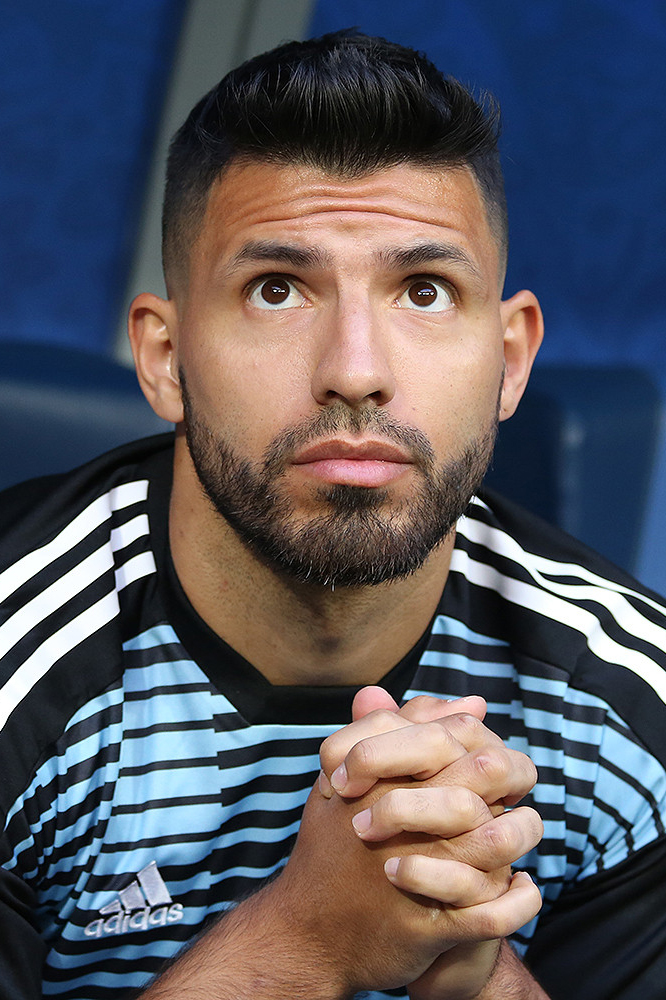
เซร์ฆิโอ อาเกวโร

| name = เซร์ฆิโอ อาเกวโร
| image = Agüero_in_2018.jpg
| caption = อาเกวโรกับฟุตบอลทีมชาติอาร์เจนตินา|ทีมชาติอาร์เจนตินาในการแข่งขันฟุตบอลโลก 2018
| fullname = เซร์ฆิโอ เลโอเนล อาเกวโร เดล กัสติโย
| birth_place = บัวโนสไอเรส อาร์เจนตินา
| height = 1.73 m
| position = กองหน้า#กองหน้าตัวเป้า|กองหน้าตัวเป้า
| youthyears1 = 1997–2003
| youthclubs1 = กลุบอัตเลติโกอินเดเปนดิเอนเต|อินเดเปนดิเอนเต
| years1 = 2003–2006
| clubs1 = กลุบอัตเลติโกอินเดเปนดิเอนเต|อินเดเปนดิเอนเต
| caps1 = 54
| goals1 = 23
| years2 = 2006–2011
| clubs2 = อัตเลติโกเดมาดริด
| caps2 = 175
| goals2 = 74
| years3 = 2011–2021
| clubs3 = สโมสรฟุตบอลแมนเชสเตอร์ซิตี|แมนเชสเตอร์ซิตี
| caps3 = 275
| goals3 = 184
| years4 = 2021
| clubs4 = สโมสรฟุตบอลบาร์เซโลนา|บาร์เซโลนา
| caps4 = 4
| goals4 = 1
| totalcaps = 508
| totalgoals = 282
| nationalyears1 = 2004
| nationalteam1 = ฟุตบอลทีมชาติอาร์เจนตินารุ่นอายุไม่เกิน 17 ปี|อาร์เจนตินา อายุไม่เกิน 17 ปี
| nationalcaps1 = 5
| nationalgoals1 = 3
| nationalyears2 = 2005–2007
| nationalteam2 = ฟุตบอลทีมชาติอาร์เจนตินารุ่นอายุไม่เกิน 20 ปี|อาร์เจนตินา อายุไม่เกิน 20 ปี
| nationalcaps2 = 7
| nationalgoals2 = 6
| nationalyears3 = 2008
| nationalteam3 = ฟุตบอลทีมชาติอาร์เจนตินารุ่นอายุไม่เกิน 23 ปี|อาร์เจนตินา อายุไม่เกิน 23 ปี
| nationalcaps3 = 5
| nationalgoals3 = 2
| nationalyears4 = 2006–2021
| nationalteam4 = ฟุตบอลทีมชาติอาร์เจนตินา|อาร์เจนตินา
| nationalcaps4 = 101
| nationalgoals4 = 41
| medaltemplates = MedalCountry|
เซร์ฆิโอ เลโอเนล อาเกวโร เดล กัสติโย (, ; เกิด 2 มิถุนายน ค.ศ. 1988) เป็นอดีตนักฟุตบอลชาวอาร์เจนตินา เล่นในตำแหน่งกองหน้า#กองหน้าตัวเป้า|กองหน้าตัวเป้า​ ปัจจุบันเลิกเล่นฟุตบอลอาชีพแล้ว​เนื่องจากมีปัญหาด้านสุขภาพ
อาเกวโรมีชื่อเล่นว่า "กุน" เนื่องจากปู่ของเขาเห็นว่าเขาเหมือนกับตัวละครการ์ตูนญี่ปุ่น "กัมกัม" เขาแต่งงานกับลูกสาวของนักฟุตบอล ดิเอโก มาราโดนา ที่ชื่อ ยานินา มาราโดนา ซึ่งทั้งคู่มีบุตรชายด้วยกัน ชื่อว่า "เบงฆามิน อาเกวโร"
อาเกวโรเริ่มต้นอาชีพนักฟุตบอลกับกลุบอัตเลติโกอินเดเปนดิเอนเต|อินเดเปนดิเอนเต ในวันที่ 5 กรกฎาคม ค.ศ. 2003 โดยเป็นนักฟุตบอลที่ายุน้อยที่สุดในอาร์เจนไตน์ปริเมราดิบิซิออน ในวัย 15 ปี 35 วัน โดยทำลายสถิติของดิเอโก มาราโดนาเมื่อ 27 ปีก่อน ในปี ค.ศ. 2006 อาเกวโร ย้ายสู่ทีมอัตเลติโกเดมาดริด|อัตเลติโกมาดริด ด้วยค่าตัว 23 ล้านยูโร เขาเป็นหนึ่งในผู้เล่นอายุน้อยที่เก่งที่สุดในโลก ชนะโดน บาโลน, โกลเดินบอย (รางวัล)|โกลเดินบอย และ and the รางวัลเวิลด์ซอกเกอร์|รางวัลผู้เล่นเยาวชนแห่งปีจองนิตยสารเวิลด์ซอกเกอร์ เขาพาทีมชนะเลิศยูฟ่ายูโรปาลีก และยูฟ่าซูเปอร์คัพ ที่มาดริด
อาเกวโรย้ายเข้าสู่แมนเชสเตอร์ซิตี ในปี ค.ศ. 2011 โดยมีรายงานค่าตัวที่ 35 ล้านยูโร เขาพาทีมคว้าแชมป์ เขายังทำประตูในนาทีสุดท้ายของนัดทำให้ทีมขนะเลิศพรีเมียร์ลีกในฤดูกาลแรกของเขา เขายังเป็นผู้ทำประตูสูงสุดตลอดกาลของสโมสร และเป็นนักเตะที่ไม่ใช่ชาวอังกฤษที่ทำประตูในพรีเมียร์ลีกสูงที่สุดและเป็นลำดับที่สี่เมื่อรวมทั้งหมด
ในฟุตบอลโลก 2022 อาเกวโรได้รับอนุญาตให้เข้าร่วมแคมป์ฝึกซ้อมของทีมชาติอาร์เจนตินาในฐานะทีมงานผู้ฝึกสอน แม้จะมิได้ลงเล่นให้ทีมก็ตาม และในฟุตบอลโลก 2022 รอบชิงชนะเลิศ|นัดชิงชนะเลิศ หลังจากอาร์เจนตินาคว้าแชมป์ อาเกวโรก็ได้รับเหรียญรางวัลและชูถ้วยรางวัลฟีฟ่าเวิลด์คัพ|ถ้วยในฐานะทีมงาน อีกทั้งให้ลิโอเนล เมสซิ ขี่คอของตนเพื่อฉลองชัยรอบสนามกีฬานานาชาติลูซัยล์|สนามกีฬาลูซัยล์ด้วย
== สถิติอาชีพ ==
=== ทีมชาติ ===
=== ประตูในนามทีมชาติ ===
:"อ้างอิง"
|class="wikitable plainrowheaders sortable"
|-
!ลำดับ!!วันที่!!สนาม!!คู่แข่ง!!ประตู!!ผล!!รายการแข่งขัน
|-
| 1. || 17 พฤศจิกายน 2007 || Estadio Monumental Antonio Vespucio Liberti, Buenos Aires, Argentina|| || align=center | 1–0 || align=center | 3–0 || ฟุตบอลโลก 2010 รอบคัดเลือก
|-
| 2. || 26 มีนาคม 2008 || Cairo International Stadium, Cairo, Egypt|| || align=center | 1–0 || align=center | 2–0 || rowspan=2|เกมกระชับมิตร
|-
| 3. || 4 มิถุนายน 2008 || Qualcomm Stadium, San Diego, United States || || align=center | 4–1 || align=center | 4–1
|-
| 4. || 6 กันยายน 2008 || Estadio Monumental Antonio Vespucio Liberti, Buenos Aires, Argentina || || align=center | 1–1 || align=center | 1–1 || rowspan=3|ฟุตบอลโลก 2010 รอบคัดเลือก
|-
| 5. || 11 ตุลาคม 2008 || Estadio Monumental Antonio Vespucio Liberti, Buenos Aires, Argentina || || align=center | 2–0 || align=center | 2–1
|-
| 6. || 28 มีนาคม 2009 || Estadio Monumental Antonio Vespucio Liberti, Buenos Aires, Argentina || || align=center | 4–0 || align=center | 4–0
|-
| 7. || 12 สิงหาคม 2009 || Lokomotiv Stadium (Moscow)|Lokomotiv Stadium, Moscow, Russia || || align=center | 1–1 || align=center | 3–2 || rowspan=4|เกมกระชับมิตร
|-
| 8. || 24 พฤษภาคม 2010 || Estadio Monumental Antonio Vespucio Liberti, Buenos Aires, Argentina || || align=center | 5–0 || align=center | 5–0
|-
| 9. || 7 กันยายน 2010 || Estadio Monumental Antonio Vespucio Liberti, Buenos Aires, Argentina || || align=center | 4–1 || align=center | 4–1
|-
| 10. || 20 มิถุนายน 2011 || Estadio Monumental Antonio Vespucio Liberti, Buenos Aires, Argentina || || align=center | 3–0 || align=center | 3–0
|-
| 11. || 1 กรกฎาคม 2011 || Estadio Ciudad de La Plata, La Plata, Argentina || || align=center | 1–1 || align=center | 1–1 || rowspan=3|โกปาอาเมริกา 2011
|-
| 12. || rowspan="2" | 11 กรกฎาคม 2011 || rowspan="2" | Estadio Mario Alberto Kempes, Córdoba, Argentina|Córdoba, Argentina || rowspan="2" | || align=center | 1–0 || rowspan="2" style="text-align:center"| 3–0
|-
| 13. || align=center | 2–0
|-
| 14. || 15 พฤศจิกายน 2011 || Estadio Metropolitano Roberto Meléndez, Barranquilla, Colombia || || align=center | 2–1 || align=center | 2–1 || rowspan=3|ฟุตบอลโลก 2014 รอบคัดเลือก
|-
| 15. || 2 มิถุนายน 2012 || Estadio Monumental Antonio Vespucio Liberti, Buenos Aires, Argentina || || align=center | 1–0 || align=center | 4–0
|-
| 16. || 12 ตุลาคม 2012 || Estadio Malvinas Argentinas, Mendoza, Argentina|Mendoza, Argentina || || align=center | 2–0 || align=center | 2–0
|-
| 17. || 6 กุมภาพันธ์ 2013 || Friends Arena, Stockholm, Sweden || || align=center | 2–1 || align=center | 3–2 || เกมกระชับมิตร
|-
| 18. || 11 มิถุนายน 2013 || Estadio Olímpico Atahualpa, Quito, Ecuador || || align=center | 1–0 || align=center | 1–1 || rowspan=2|ฟุตบอลโลก 2014 รอบคัดเลือก
|-
| 19. || 10 กันยายน 2013 || Estadio Defensores del Chaco, Asunción, Paraguay || || align=center | 2–1 || align=center | 5–2
|-
| 20. || rowspan="2" | 18 พฤศจิกายน 2013 || rowspan="2" | Busch Stadium, St. Louis, United States || rowspan="2" | || align=center | 1–0 || rowspan="2" style="text-align:center"| 2–0 || rowspan="7" | เกมกระชับมิตร
|-
| 21. || align=center | 2–0
|-
| 22. || 3 กันยายน 2014 || Esprit Arena, Düsseldorf, Germany || || align=center | 1–0 || align=center | 4–2
|-
| 23. || 31 มีนาคม 2015 || MetLife Stadium, East Rutherford, New Jersey|East Rutherford, United States || || align=center | 1–0 || align=center | 2–1
|-
| 24. || rowspan="3" | 6 มิถุนายน 2015 || rowspan="3" | Estadio San Juan del Bicentenario, San Juan, Argentina|San Juan, Argentina || rowspan="3" | || align=center | 2–0 || rowspan="3" style="text-align:center"| 5–0
|-
| 25. || align=center | 3–0
|-
| 26. || align=center | 4–0
|-
| 27. || 13 มิถุนายน 2015 || Estadio La Portada, La Serena, Chile|La Serena, Chile || || align=center | 1–0 || align=center | 2–2 || rowspan=3| โกปาอาเมริกา 2015
|-
| 28. || 16 มิถุนายน 2015 || Estadio La Portada, La Serena, Chile || || align=center | 1–0 || align=center | 1–0
|-
| 29. || 30 มิถุนายน 2015 || Estadio Municipal de Concepción, Concepción, Chile|Concepción, Chile || || align=center | 5–1 || align=center | 6–1
|-
| 30. || rowspan="2" | 4 กันยายน 2015 || rowspan="2" | BBVA Compass Stadium, Houston, United States || rowspan="2" | || align=center | 2–0 || rowspan="2" style="text-align:center"| 7–0 || rowspan="3" | เกมกระชับมิตร
|-
| 31. || align=center | 4–0
|-
| 32. || 9 กันยายน 2015 || AT&T Stadium, United States || || align=center | 1–2 || align=center | 2–2
|-
| 33. || 10 มิถุนายน 2016 || Soldier Field, Chicago, United States || || align=center | 5–0 || align=center | 5–0 || โกปาอาเมริกาเซนเตนาริโอ
|-
| 34. || 11 พฤศจิกายน 2017 || Luzhniki Stadium, Moscow, Russia || || align=center | 1–0 || align=center | 1–0 || rowspan=3|เกมกระชับมิตร
|-
| 35. || 14 พฤศจิกายน 2017 || Krasnodar Stadium, Krasnodar, Russia || || align=center | 2–0 || align=center | 2–4
|-
| 36. || 29 พฤษภาคม 2018 || La Bombonera, Buenos Aires, Argentina || || align=center | 4–0 || align=center | 4–0
|-
| 37. || 16 มิถุนายน 2018 || Otkritie Arena, Moscow, Russia || || align=center | 1–0 || align=center | 1–1 || ฟุตบอลโลก 2018 กลุ่มดี|ฟุตบอลโลก 2018
|-
| 38. || 30 มิถุนายน 2018 || Kazan Arena, Kazan, Russia || || align=center | 3–4 || align=center | 3–4 || ฟุตบอลโลก 2018 รอบแพ้คัดออก|ฟุตบอลโลก 2018
|-
| 39. || 23 มิถุนายน 2019 || Arena do Grêmio, Porto Alegre, Brazil || || align=center | 2–0 || align=center | 2–0 || โกปาอาเมริกา 2019 กลุ่มบี|โกปาอาเมริกา 2019
|-
| 40. || 6 กรกฎาคม 2019 || Arena Corinthians, São Paulo, Brazil || || align=center | 1–0 || align=center | 2–1 || โกปาอาเมริกา 2019 รอบแพ้คัดออก|โกปาอาเมริกา 2019
|
== อ้างอิง ==
== แหล่งข้อมูลอื่น ==
*
*
*
*
*
Navboxes
| title = ทีมชาติอาร์เจนตินา
| bg = #6AB5FF
| fg = white
| bordercolor = #00355E
หมวดหมู่:ผู้เล่นกลุบอัตเลติโกอินเดเปนดิเอนเต
หมวดหมู่:ผู้เล่นอัตเลติโกเดมาดริด
หมวดหมู่:ผู้เล่นสโมสรฟุตบอลแมนเชสเตอร์ซิตี
หมวดหมู่:ผู้เล่นสโมสรฟุตบอลบาร์เซโลนา
หมวดหมู่:ผู้เล่นในฟุตบอลโลก 2010
หมวดหมู่:ผู้เล่นในปริเมราดิบิซิออนเดอาร์เฆนตินา
หมวดหมู่:ผู้เล่นในลาลิกา
หมวดหมู่:ผู้เล่นในพรีเมียร์ลีก
หมวดหมู่:นักฟุตบอลชาวอาร์เจนตินา
หมวดหมู่:บุคคลจากบัวโนสไอเรส
หมวดหมู่:นักฟุตบอลทีมชาติอาร์เจนตินา
หมวดหมู่:นักฟุตบอลในโอลิมปิกฤดูร้อน 2008
หมวดหมู่:กองหน้าฟุตบอล
หมวดหมู่:ผู้เล่นในฟุตบอลโลก 2014
หมวดหมู่:ผู้เล่นในฟุตบอลโลก 2018
หมวดหมู่:ผู้เล่นในโกปาอาเมริกา 2019
หมวดหมู่:ผู้เล่นในโกปาอาเมริกา 2021
หมวดหมู่:ผู้เล่นในชุดชนะเลิศโกปาอาเมริกา
หมวดหมู่:ผู้เล่นในชุดชนะเลิศยูฟ่ายูโรปาลีก